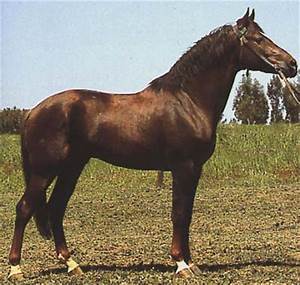
Label: cavallo